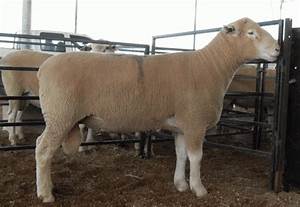
Label: pecora